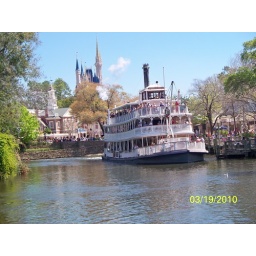
Cool boat w/ Cinderella's castle in the background.